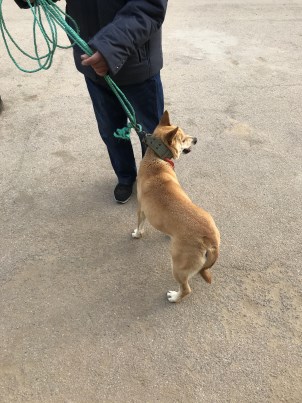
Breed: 3336-n000121-chinese_rural_dog